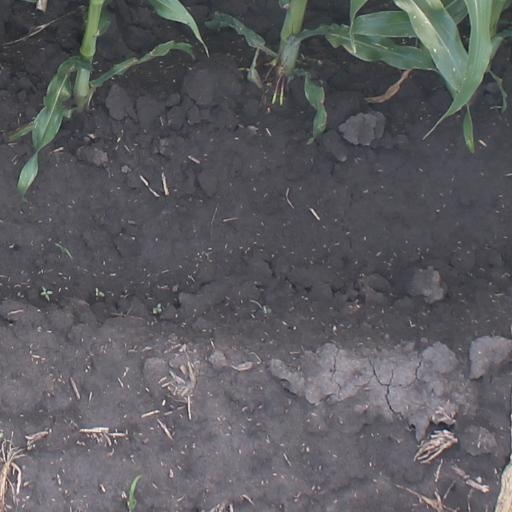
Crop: maize; corn